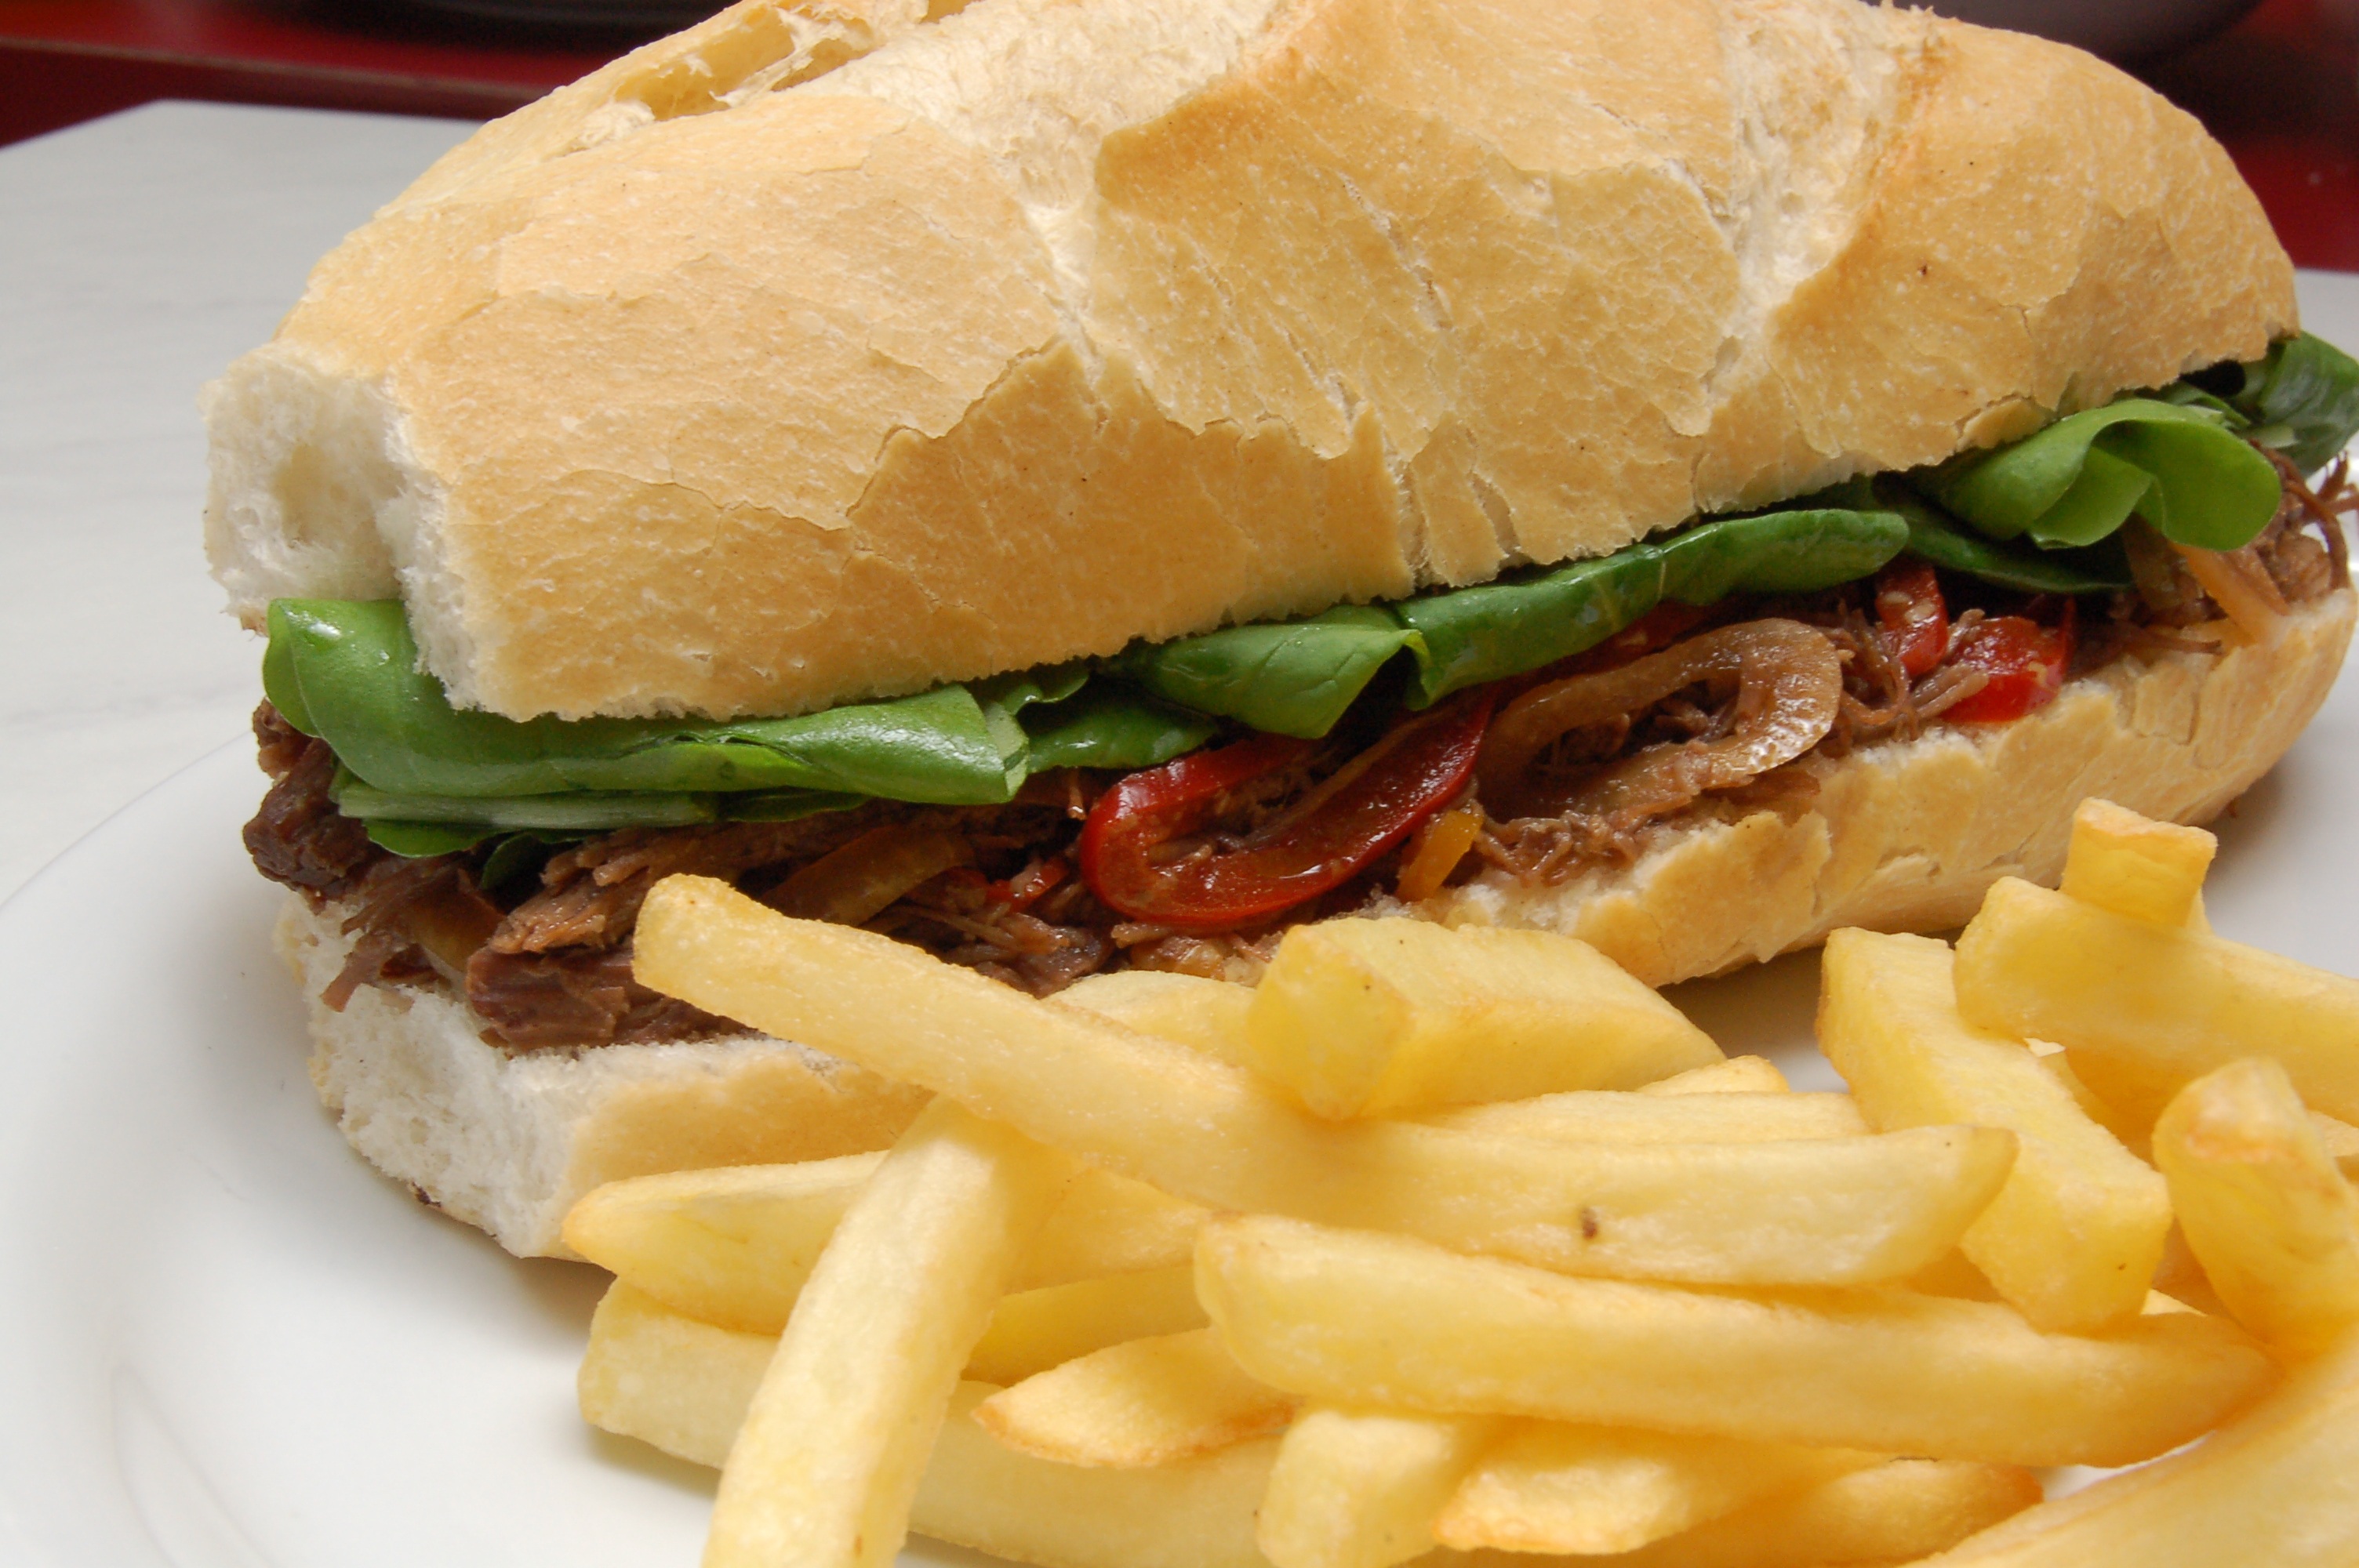
bar, dish, meal, food, diner, snack, meat, cuisine, hamburger, sandwich, cheeseburger, ciabatta, french fries, breakfast sandwich, cheesesteak